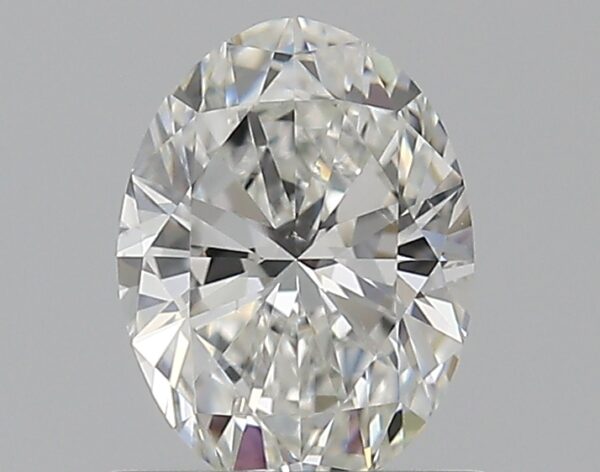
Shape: oval
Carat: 0.7
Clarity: SI1
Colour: G
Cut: EX
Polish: EX
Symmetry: VG
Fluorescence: N
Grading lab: GIA
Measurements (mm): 6.8 x 5.06 x 3.15